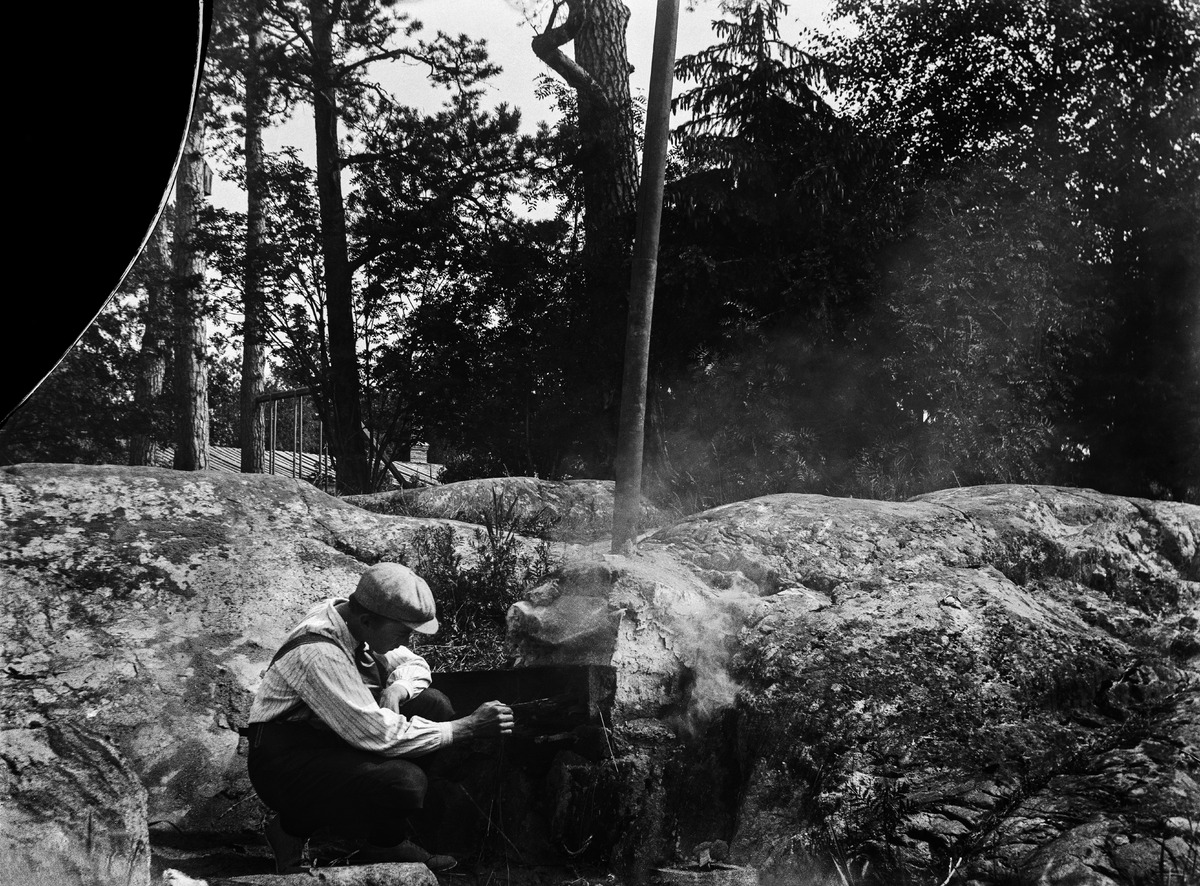
Poika kallioon muuratun tulisijan edessä
sisällön kuvaus: Poika kallioon muuratun tulisijan edessä. Tulisija on todennäköisesti tarkoitettu savustukseen. mustavalkoinen
Kuvaaja: Nyberg, Ragnar, valokuvaaja
Ajankohta: kuvausaika 08.07.1917
Aiheet: kalliot, maisemat, lapset, lasten vaatteet, savustus, tulisijat